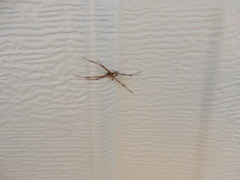
Species: Lactrodectus_hesperus